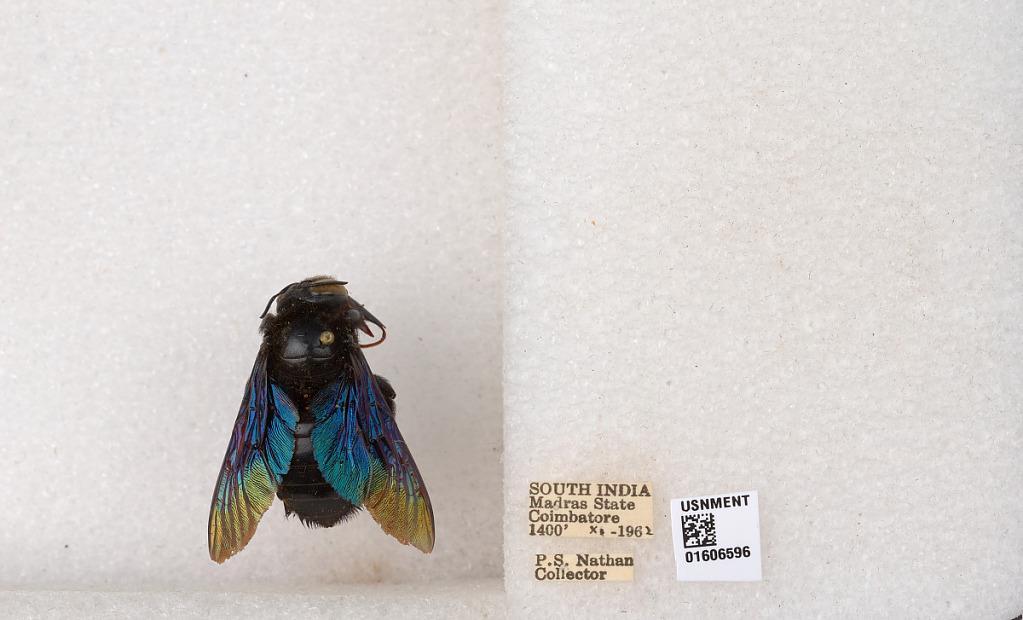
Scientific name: Xylocopa (Biluna) auripennis auripennis Lepeletier
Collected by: P. Nathan
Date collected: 1962-11-1
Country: India
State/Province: Tamil Nadu
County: Coimbatore
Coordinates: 10.9955, 76.9034